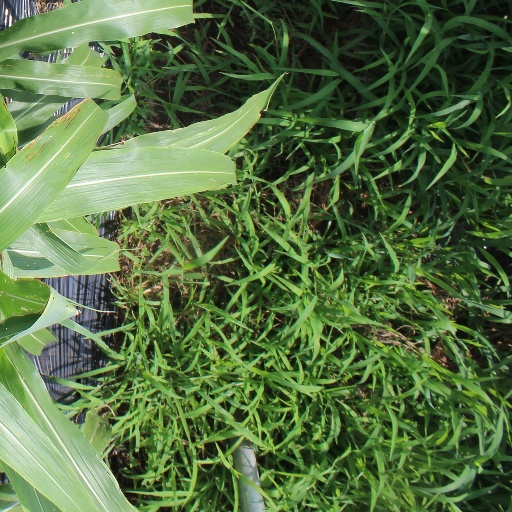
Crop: sorghum